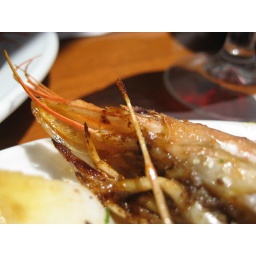
At a great, friendly tapas bar in Tossa de Mar: La Lluna, at the top of the hill in the medieval center.